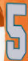
Number: 5